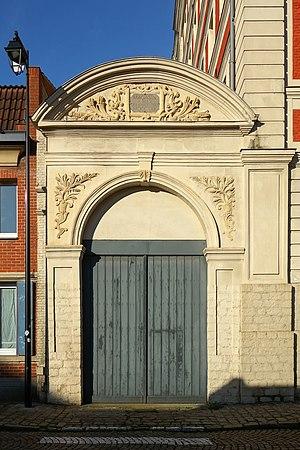
Porte arrière des Magasins généraux de Lille.
Les Magasins généraux de Lille, initialement nommés magasin au bled des châtellenies de Lille, Douai et Orchies, est un ancien magasin général situé 133 rue Royale à Lille, dans le département du Nord.